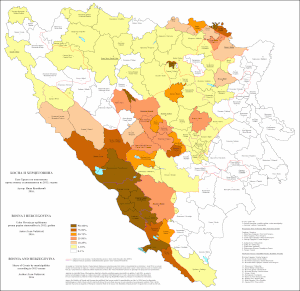
Les élections présidentielles bosniennes de 2018 ont lieu le 7 octobre 2018 afin d'élire les trois membres de la présidence collégiale de Bosnie-Herzégovine.